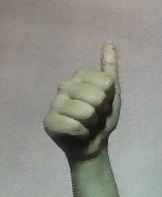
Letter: aleff